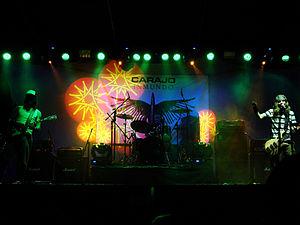
Carajo est un groupe de nu metal et metal alternatif argentin, originaire de Buenos Aires.